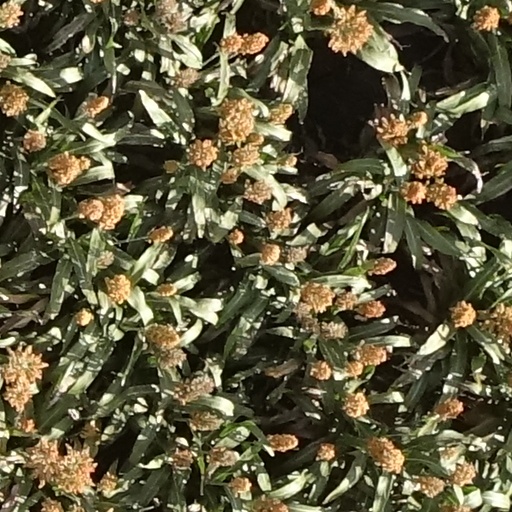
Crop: sorghum